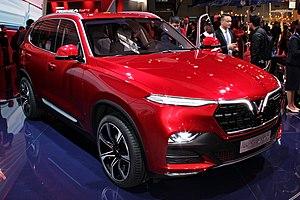
VinFast, de son nom complet VinFast Trading and Production Limited Liability Company, est un constructeur automobile vietnamien fondé en 2018 et basé à Hanoï. Il appartient au groupe de construction et d'immobilier Vingroup, dirigé par son fondateur Phạm Nhật Vượng.